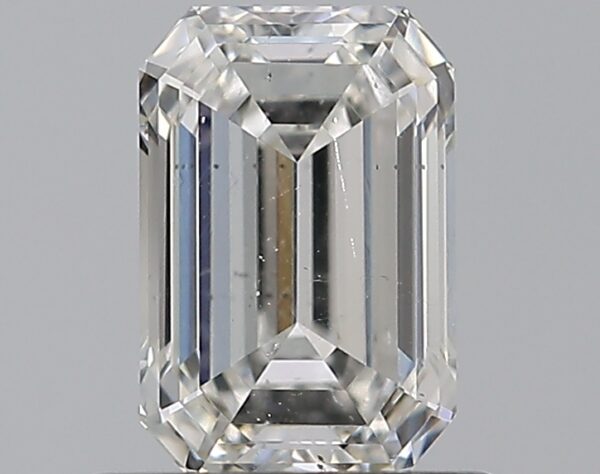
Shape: emerald
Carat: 0.7
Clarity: SI1
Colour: G
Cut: EX
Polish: EX
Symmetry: VG
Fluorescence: M
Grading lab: GIA
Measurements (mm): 6.14 x 4.09 x 2.77